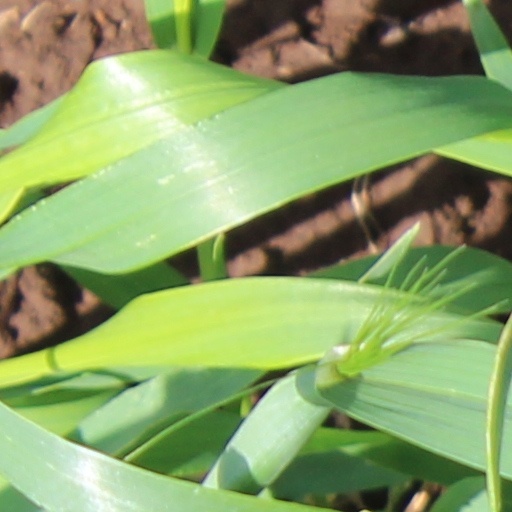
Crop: wheat